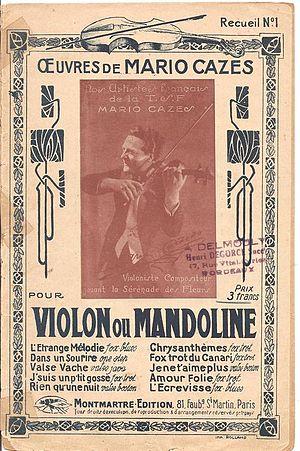
mario cazes
Mario Cazes né à Béziers le 17 juillet 1890 et mort à Béziers le 3 novembre 1972, est un compositeur, chef d'orchestre et violoniste français qui eut énormément de succès dans les années 1920 et 1930.